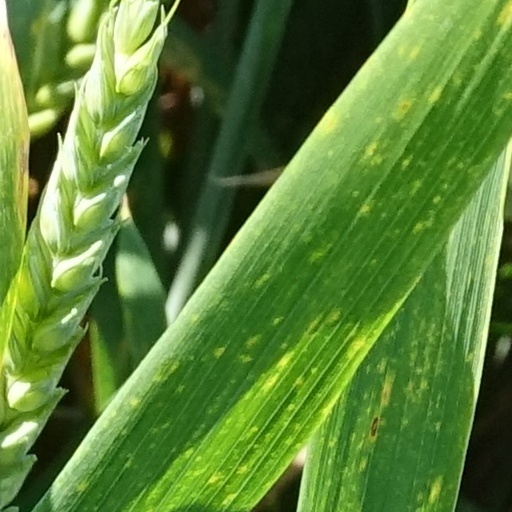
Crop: wheat